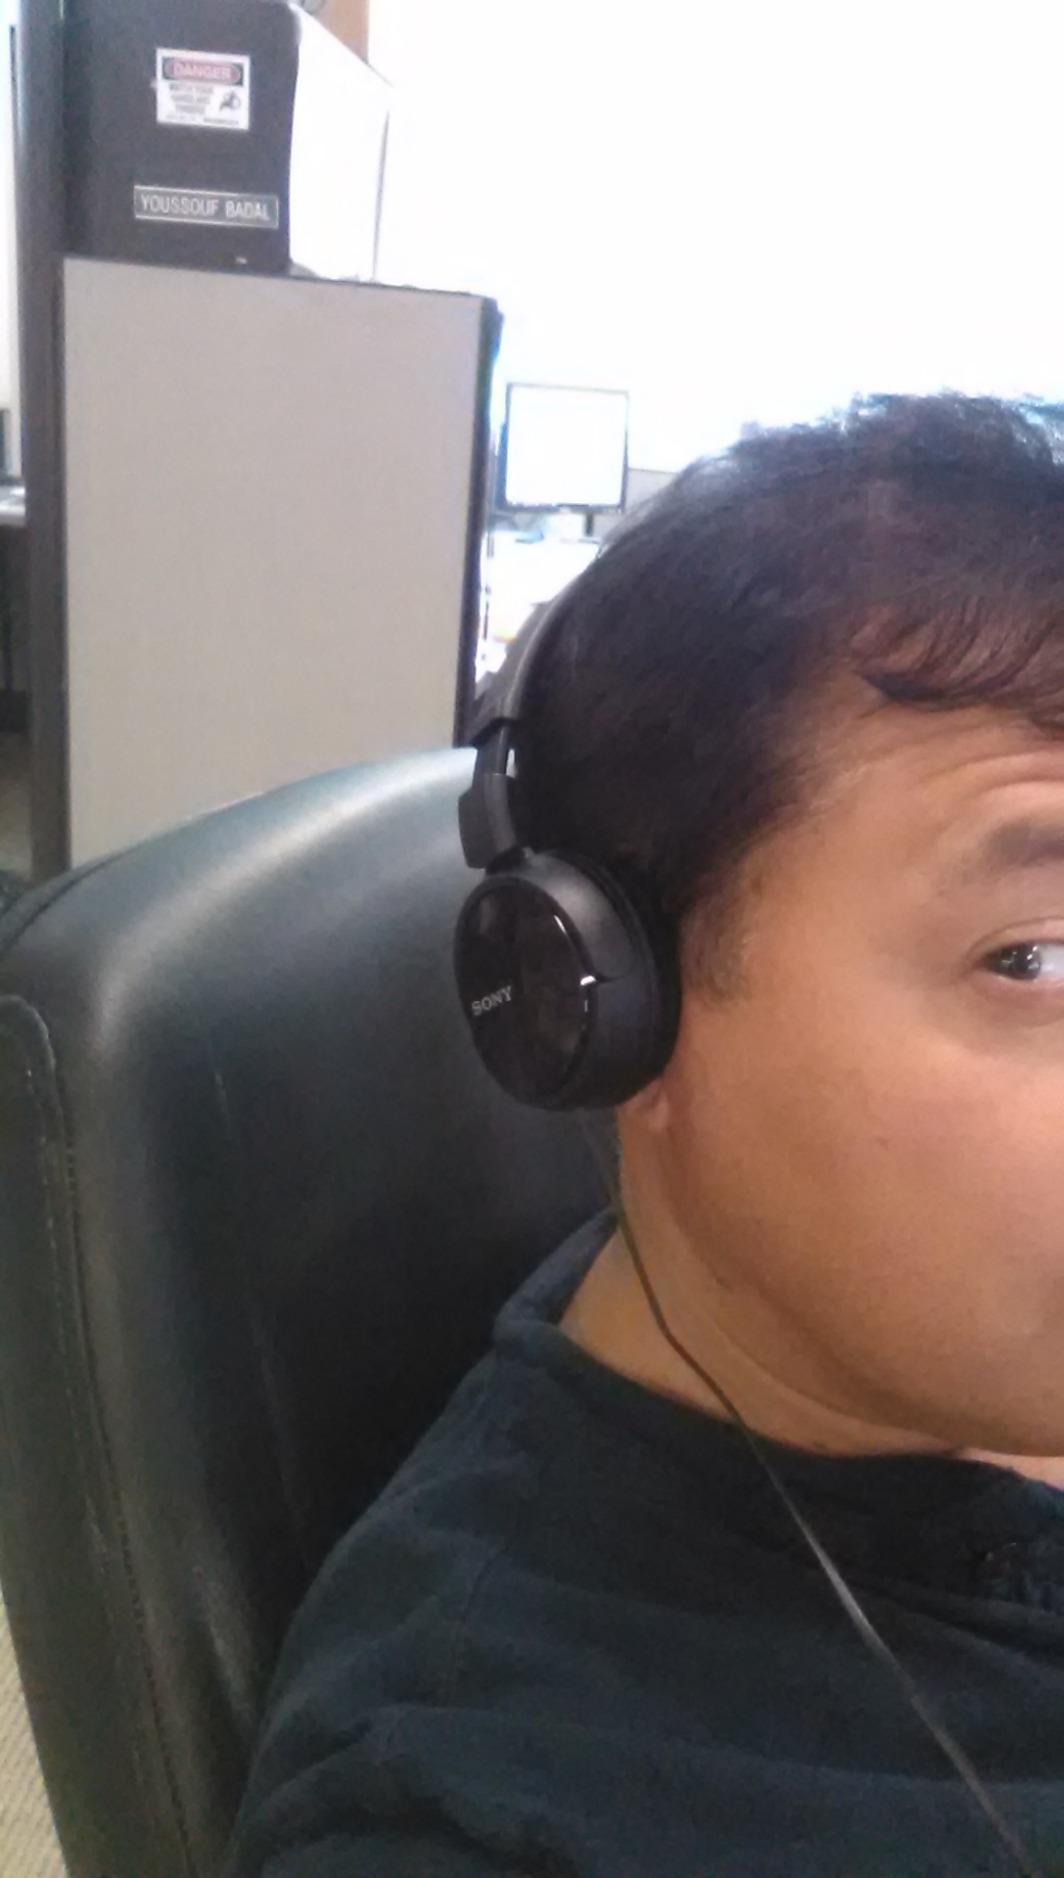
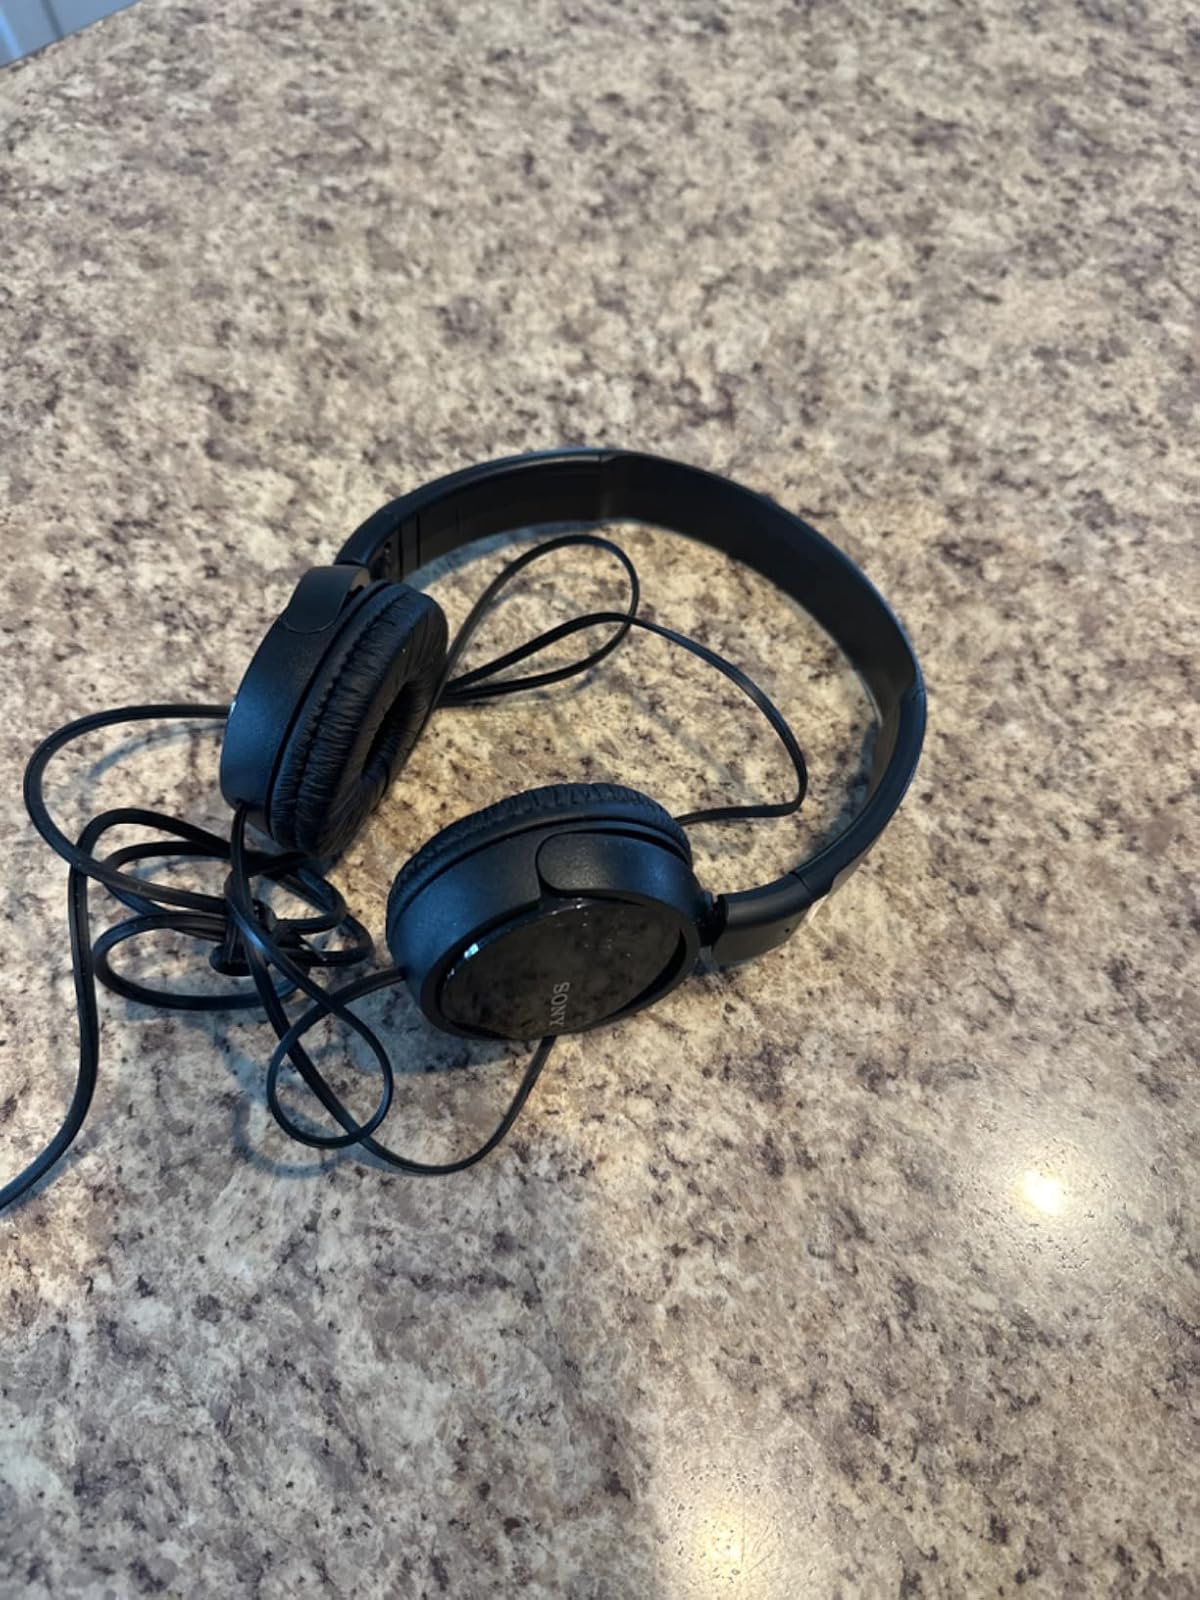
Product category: headphones
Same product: yes